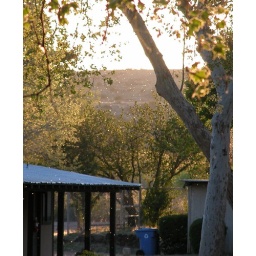
the little white specks in the air are the cottonwood seeds flying around on the wind. It's like snow.